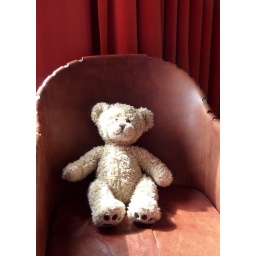
Bear in a chair. Poor chair bear